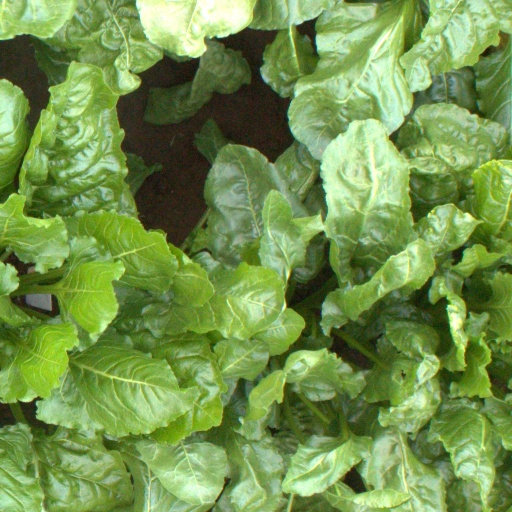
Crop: sugar beet